Right to health

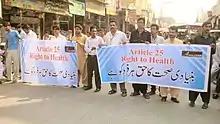
Protestors rally for the right to health in Pakistan

The right to health is the economic, social, and cultural right to a universal minimum standard of health to which all individuals are entitled. The concept of a right to health has been enumerated in international agreements which include the Universal Declaration of Human Rights, International Covenant on Economic, Social and Cultural Rights, and the Convention on the Rights of Persons with Disabilities. There is debate on the interpretation and application of the right to health due to considerations such as how health is defined, what minimum entitlements are encompassed in a right to health, and which institutions are responsible for ensuring a right to health.